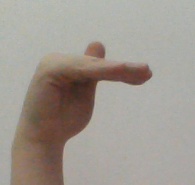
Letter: khaa